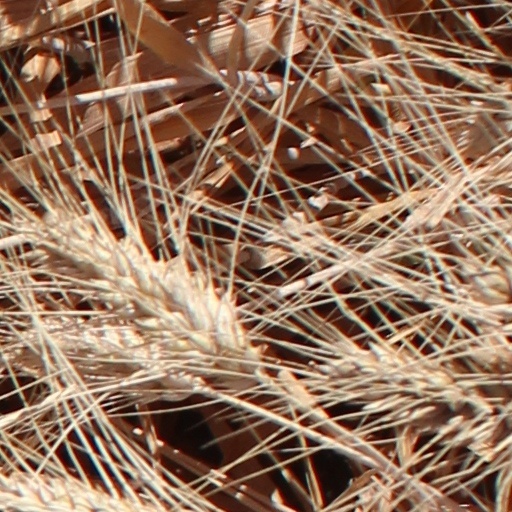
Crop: wheat